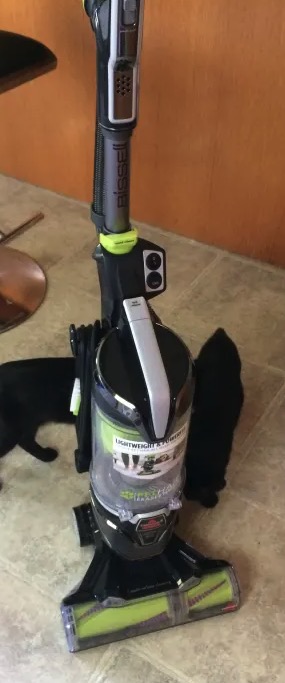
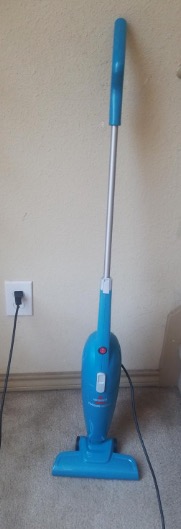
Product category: items_vacuum
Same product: no